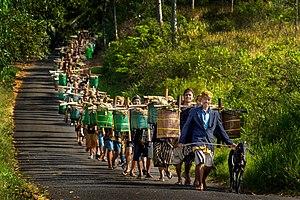
"La culture javanaise est empreinte de croyances et de pratiques antérieures à l’arrivée des grandes religions. On appelle kejawen l’ensemble des éléments de la culture javanaise considérés comme essentiellement javanais. On traduit ce mot par ""javanisme"". Des historiens font remonter ces croyances et rituels à la période hindou-bouddhique de l’histoire de Java central et oriental, qui va du VIIIᵉ au XIVᵉ siècle apr. J.-C. L’ensemble de ces valeurs culturelles produit un système de pensée qui donne aux Javanais des repères pour la conduite de leur vie quotidienne.